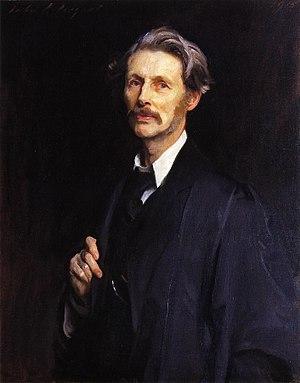
Francis John Henry Jenkinson, né le 20 août 1853 à Forres et mort le 21 septembre 1923, est un bibliothécaire de l'Université de Cambridge 1889-1923. A. F. Scholfield lui succède.